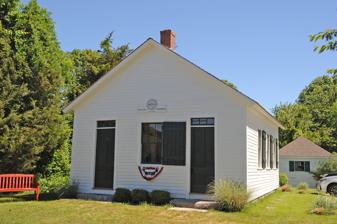
Building: District Schoolhouse No. 2
Country: United States of America
Year built: 1838
United States historic place District Schoolhouse No. 2 U.S. National Register of Historic Places Show map of Rhode Island Show map of the United States Location Charlestown, Rhode Island Coordinates 41°23′7″N 71°39′4″W / 41.38528°N 71.65111°W / 41.38528; -71.65111 Built 1838 NRHP reference No. 80000016 Added to NRHP January 4, 1980 The District Schoolhouse No. 2 is a historic school building on Old Post Road ( Rhode Island Route 1A ) in the Cross Mills section of Charlestown, Rhode Island .  The single-story Greek Revival structure was built c. 1838, and originally stood in the Quonochontaug area, before being moved to its present location (along with its foundation stones) in 1973.  The schoolhouse is the best-preserved of Charlestown's eight 19th-century schoolhouses, and is now maintained by the Charlestown Historical Society. The building was listed on the National Register of Historic Places in 1980. See also National Register of Historic Places listings in Washington County, Rhode Island References